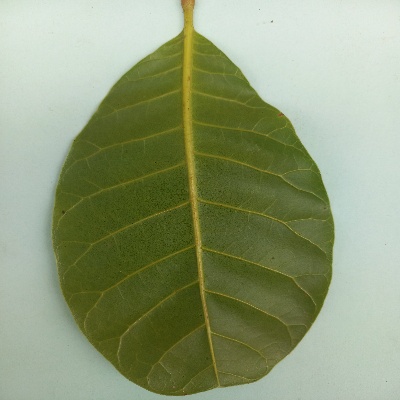
Crop: Cashew
Condition: healthy